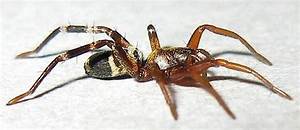
Label: ragno